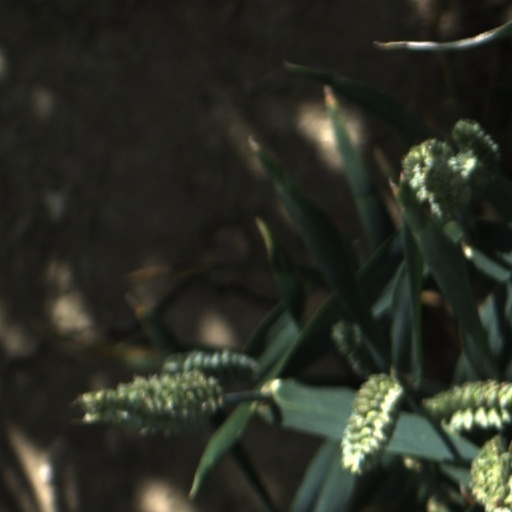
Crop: wheat